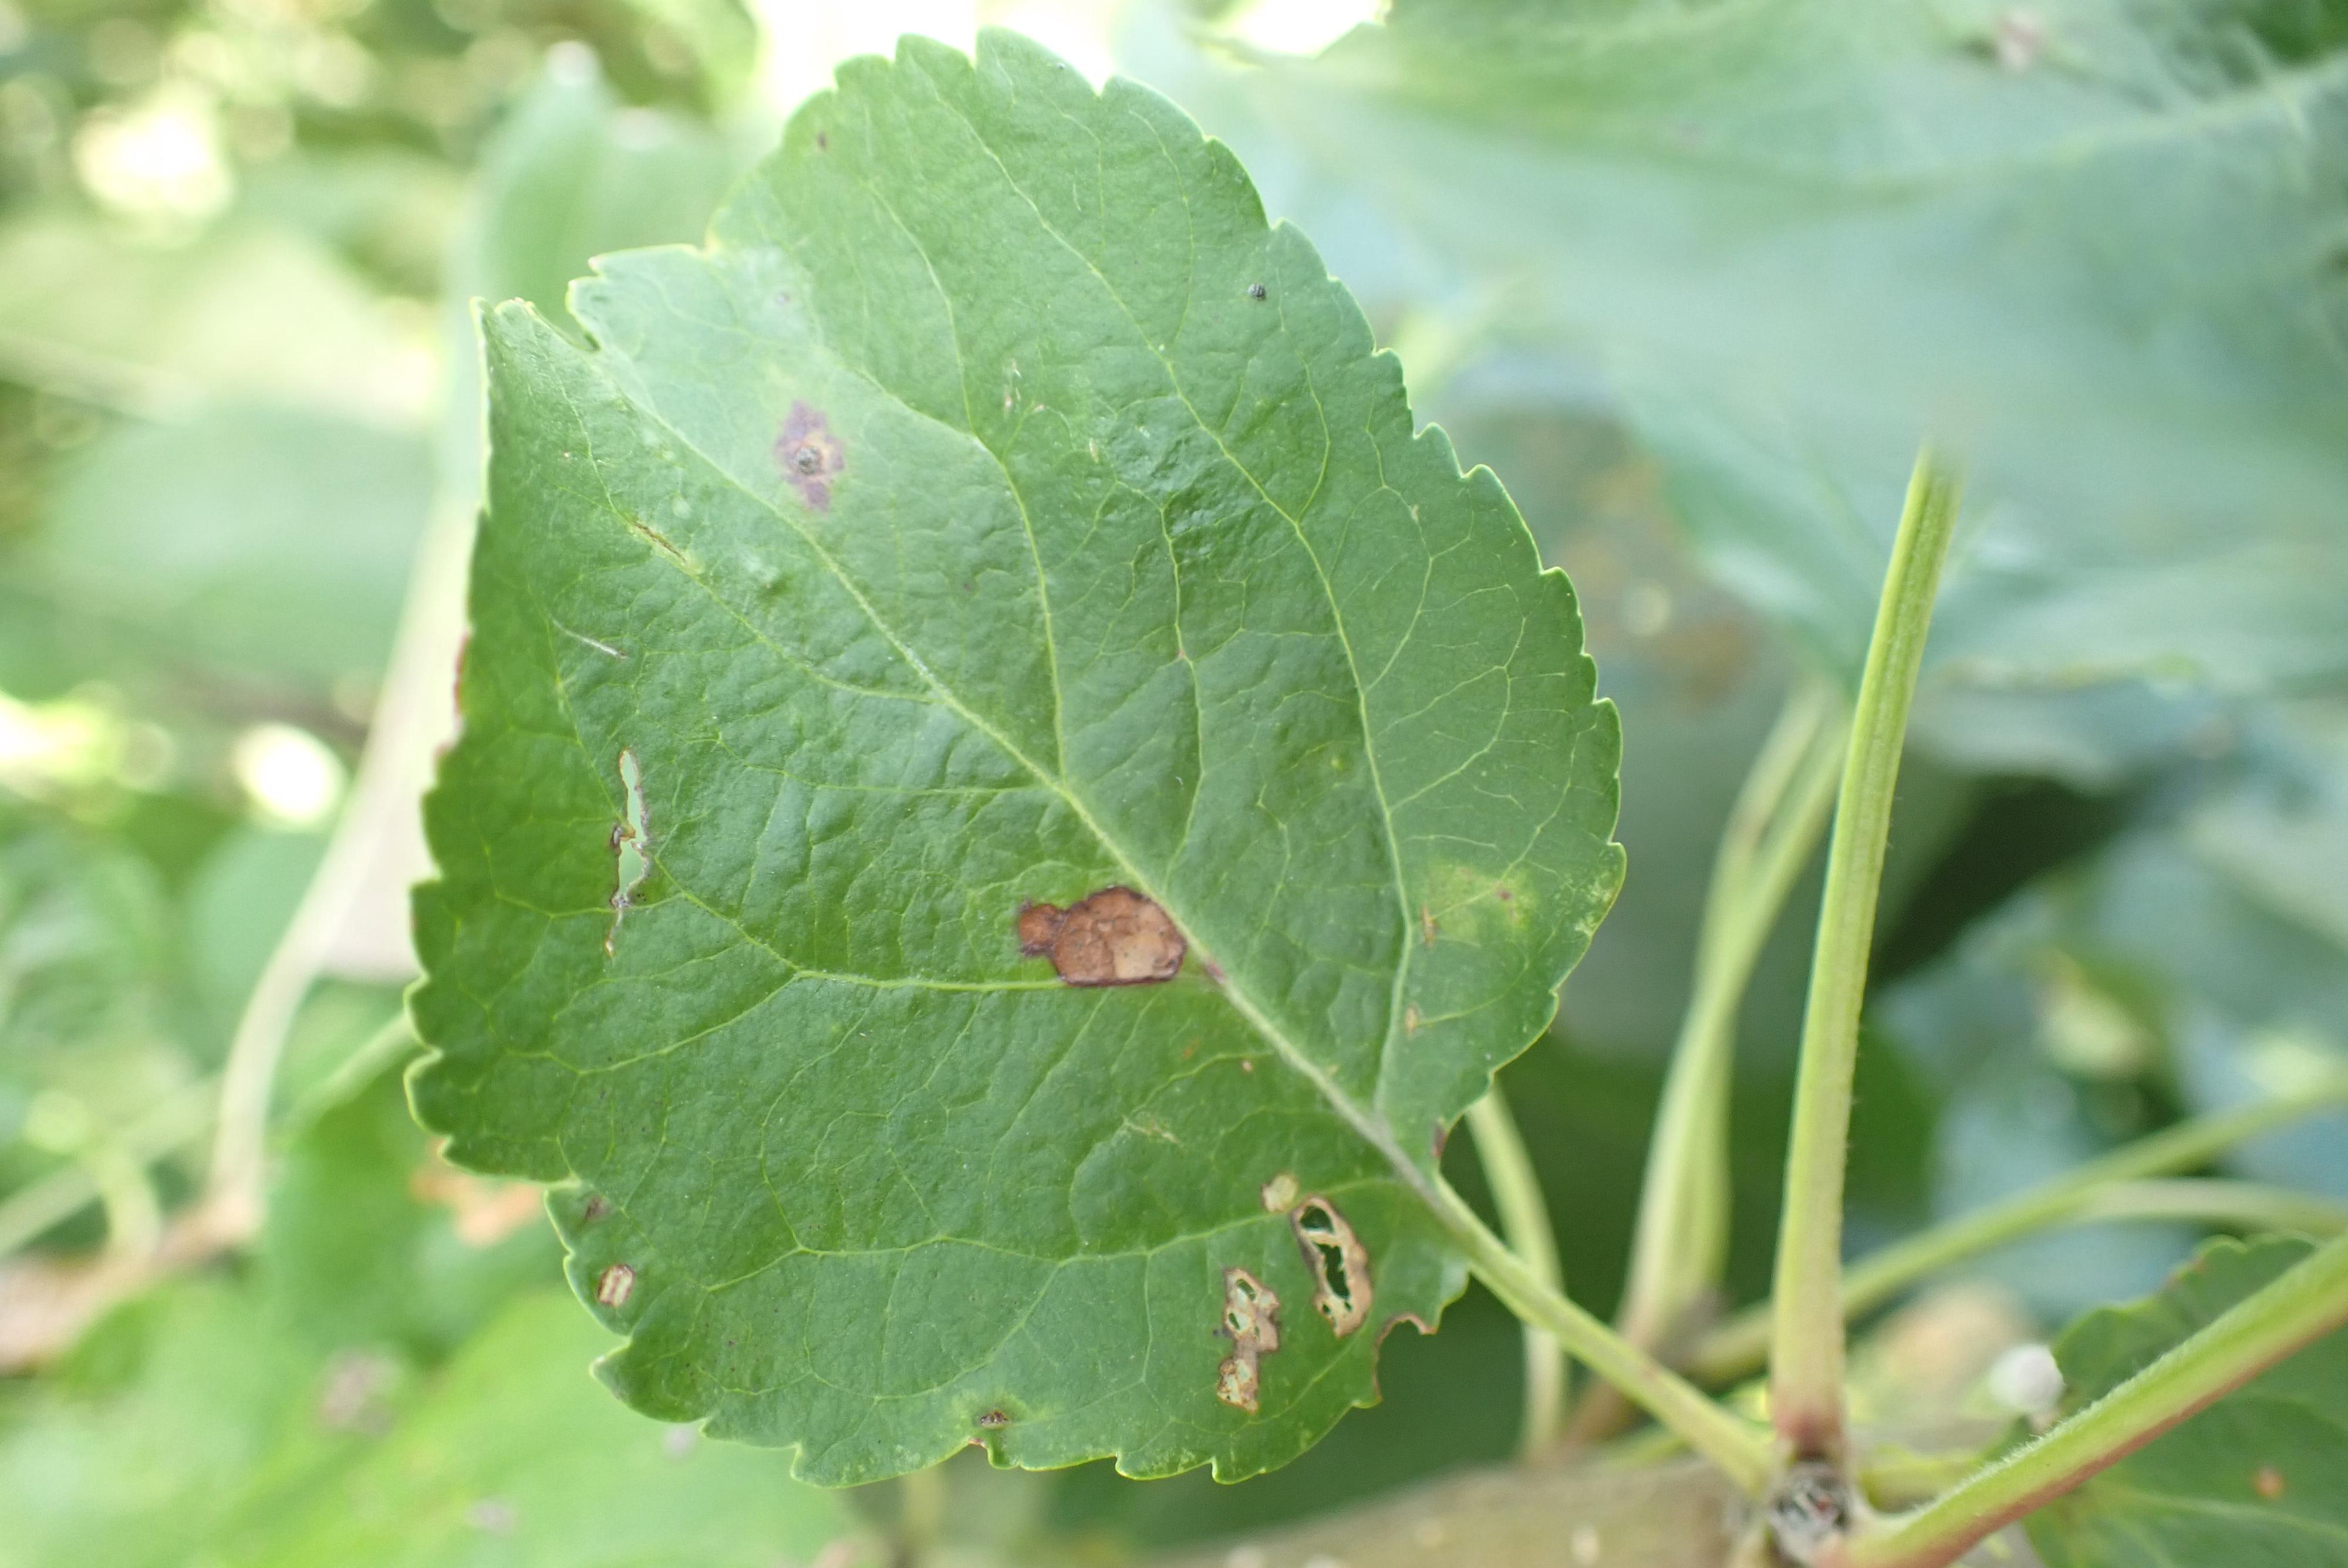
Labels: complex